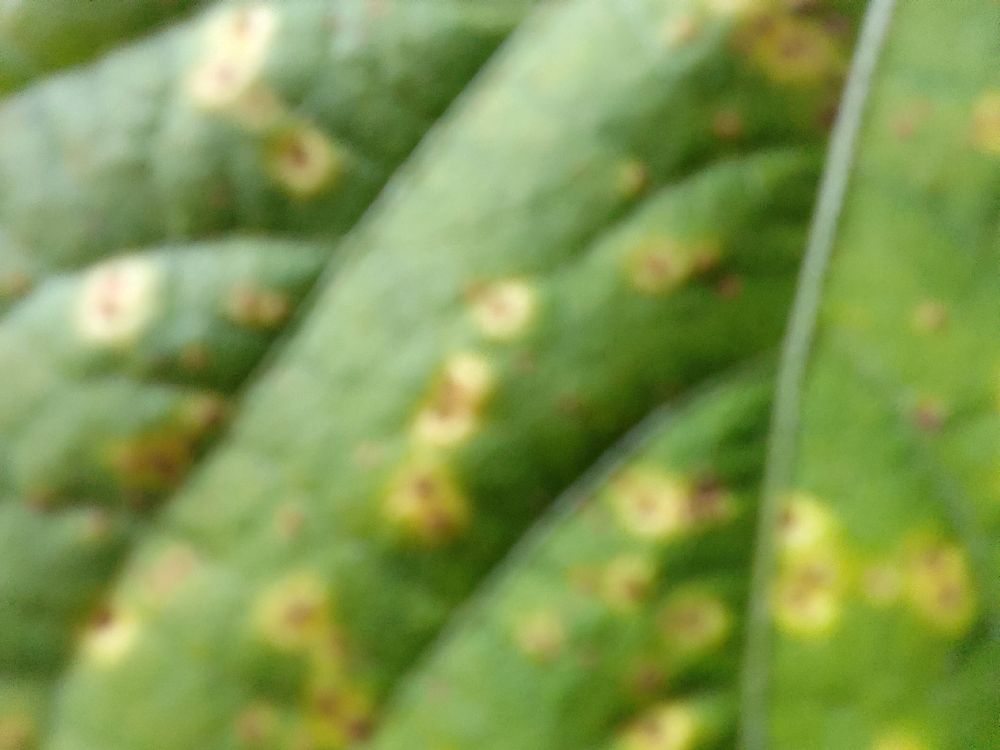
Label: rust